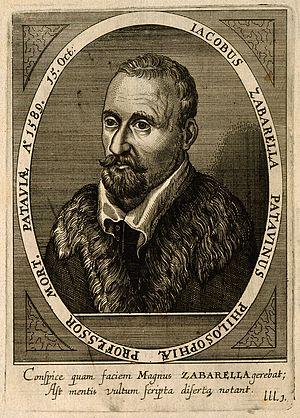
Jacopo Zabarella, né le 5 septembre 1533 à Padoue où il est mort le 15 octobre 1589, est un philosophe humaniste italien.